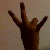
The image shows a hand gesture representing the number 7 in Indian Sign Language.